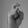
ASL letter: X